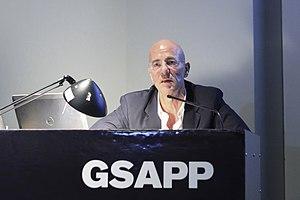
Jacques Herzog, né le 19 avril 1950 à Bâle, est un architecte suisse.